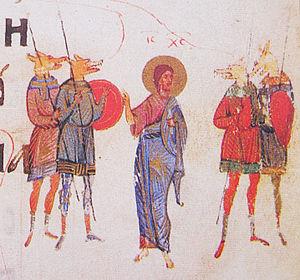
La cynocéphalie désigne le fait de posséder une tête de chien, et désigne la plupart du temps des humanoïdes possédant une tête canine ou d'un animal apparenté, comme les hyènes ou les chacals. Cette particularité peut concerner aussi bien des divinités que des créatures humanoïdes et thérianthropes, c'est-à-dire en partie humaines et animales. Le terme est utilisé de manière générale pour désigner ces catégories de divinités et de créatures, mais « cynocéphale » est aussi le nom d'une créature spécifique, présente dans les bestiaires médiévaux. La symbolique cynocéphale sert généralement à mettre en avant la sauvagerie et la bestialité, et des cynocéphales sont présents dans un grand nombre de mythes et de légendes autour du monde.
Littérature du XIIe siècle - Littérature du XIIIe siècle - Littérature du XIVᵉ siècle - Littérature du XVe siècle